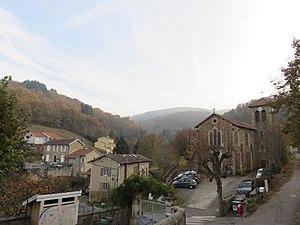
Vue de Saint-Laurent-de-Vaux (Vaugneray, Rhône, France).
Saint-Laurent-de-Vaux est une ancienne commune française, située dans le département du Rhône en région Auvergne-Rhône-Alpes. Le 1ᵉʳ janvier 2015, elle fusionne avec la commune de Vaugneray pour former une commune nouvelle.